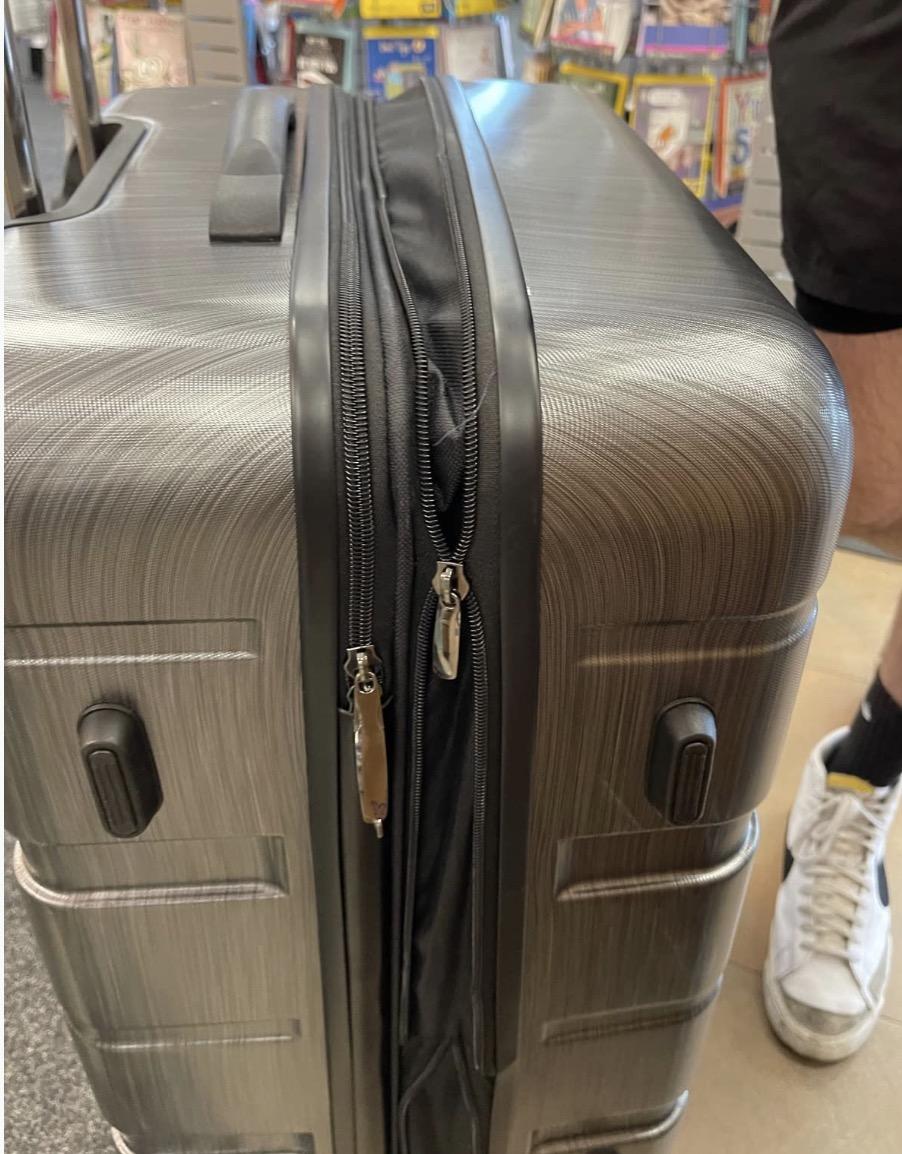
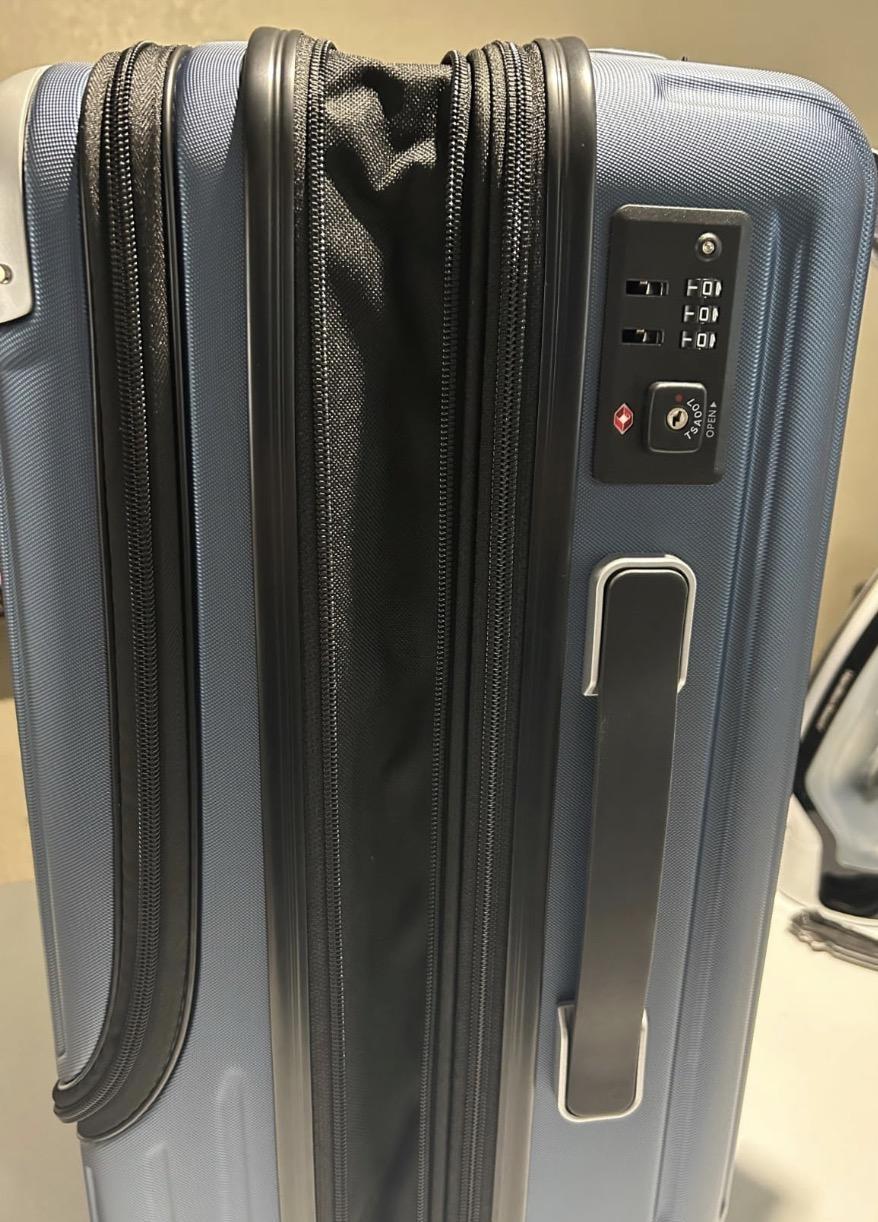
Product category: items_tea
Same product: no